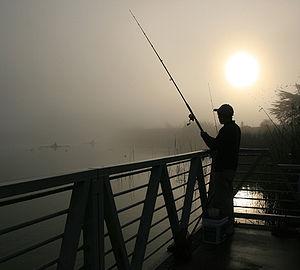
Un pêcheur sur le Lac Merced, en Californie (États-Unis).